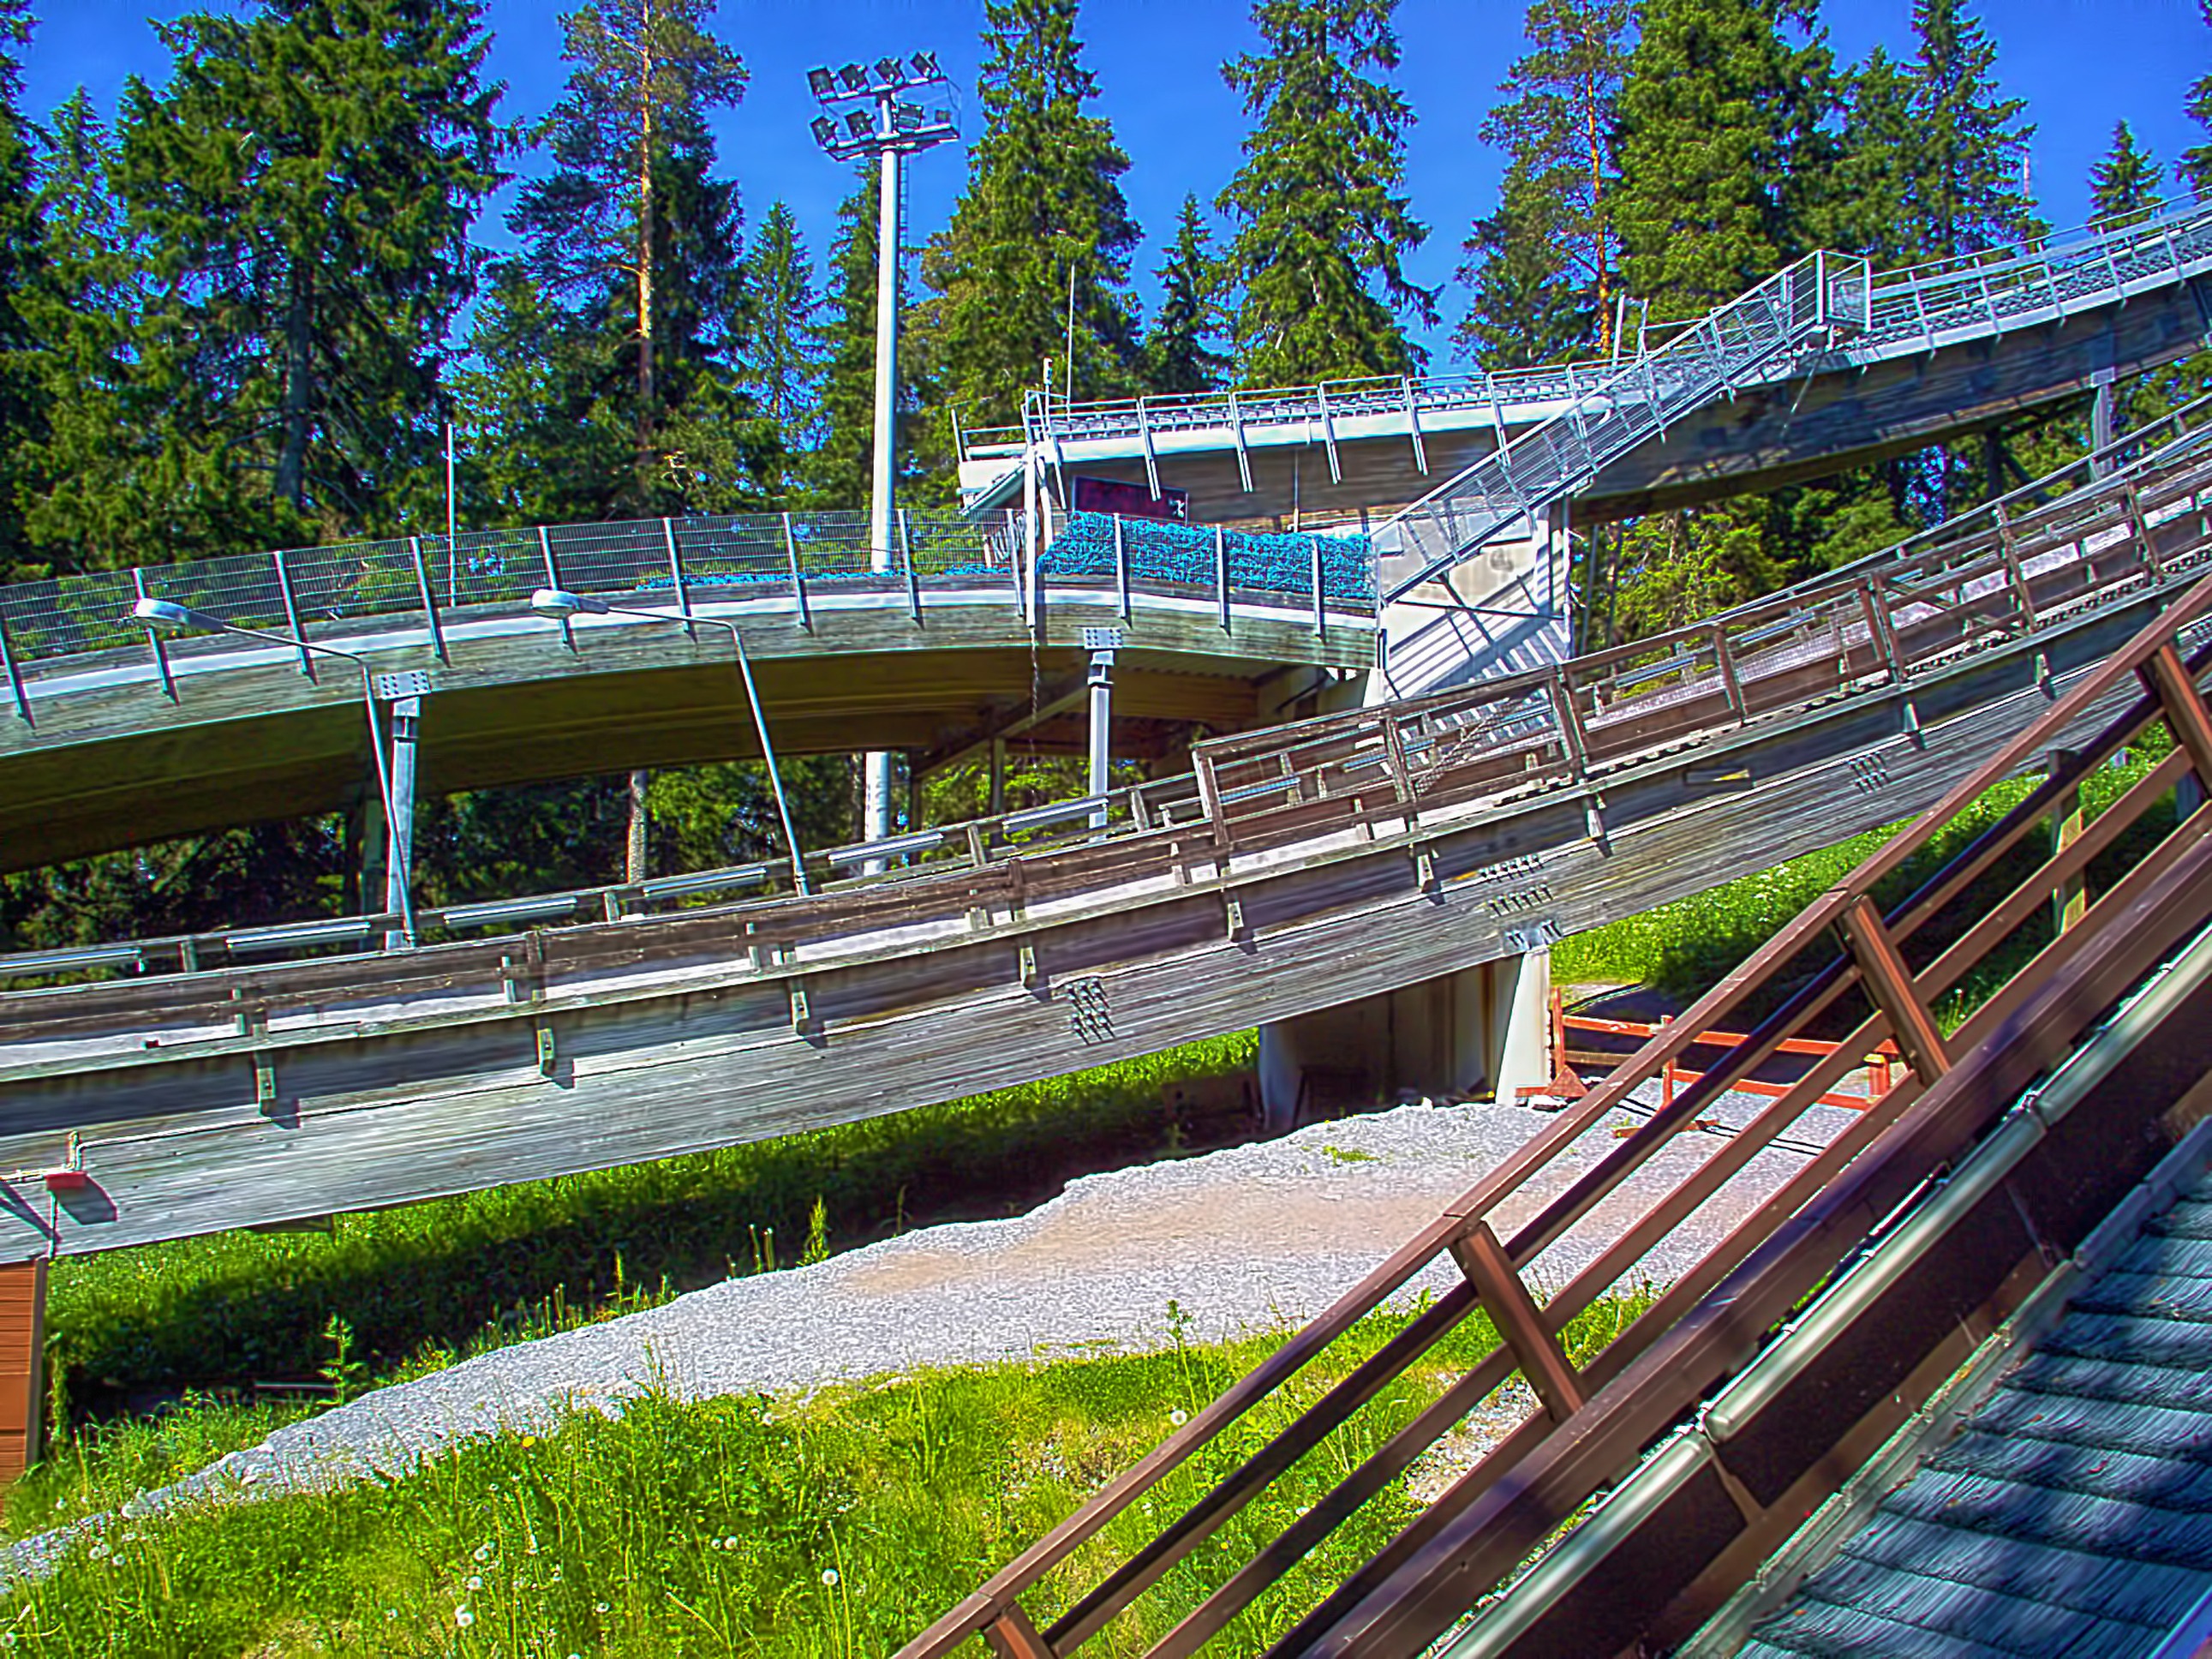
water, structure, sky, track, bridge, river, canal, walkway, summer, transport, vehicle, amusement park, park, stadium, waterway, public transport, blue sky, trees, kuopio, puijo, finnish, amusement ride, outdoor recreation, rolling stock, sport venue, ski jumping hills